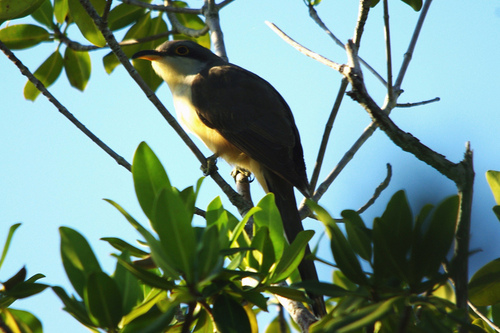
bird with orange and black curved downward beak, short legs, and long tail featherssmall white and yellow bird with brown wings and medium to long black and orange beaka small bird with a yellow belly and black nape.
bird with big eyes and a hooked shaped billa medium sized brown and white bird with a black and orange hooked beak and long pointed tail.
a small green bird, with yellow belly, and a shape curved bill.
this bird has wings that are black and has a yellow belly
this particular bird has a belly that is tan and black
this bird has wings that are black and has a yellow belly
this bird has a pointed orange and black bill, with a yellow breast.
Species: Mangrove Cuckoo